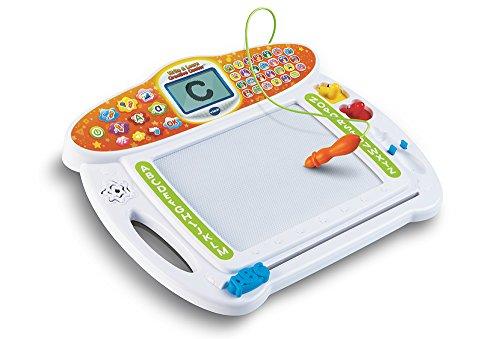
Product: VTech Write and Learn Creative Center
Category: Toys & Games | Kids' Electronics | Electronic Learning Toys
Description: Learning toy magnetic drawing board provides a fun way to get a head start on learning how to write with writing and drawing activities.
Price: $24.88
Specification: ProductDimensions:12.1x14.4x2.8inches|ItemWeight:2.7pounds|ShippingWeight:2.7pounds(Viewshippingratesandpolicies)|DomesticShipping:ItemcanbeshippedwithinU.S.|InternationalShipping:ThisitemcanbeshippedtoselectcountriesoutsideoftheU.S.LearnMore|ASIN:B00XUZH4LK|Itemmodelnumber:80-169300|Manufacturerrecommendedage:36months-6years|Batteries:2AAbatteriesrequired.(included)